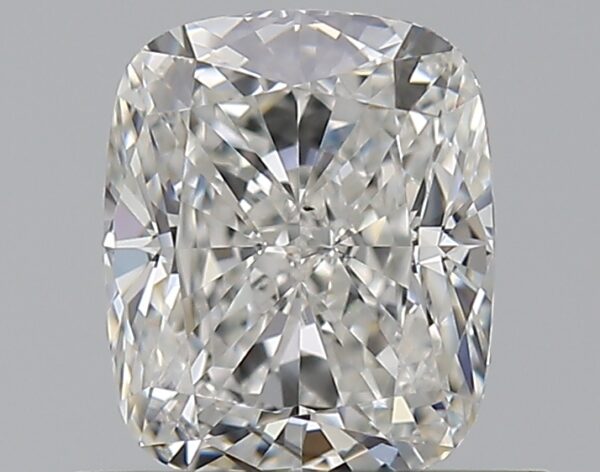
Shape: cushion
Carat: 0.8
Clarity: VS2
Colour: G
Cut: EX
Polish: EX
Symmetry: VG
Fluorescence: N
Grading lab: GIA
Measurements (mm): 5.86 x 4.79 x 3.32